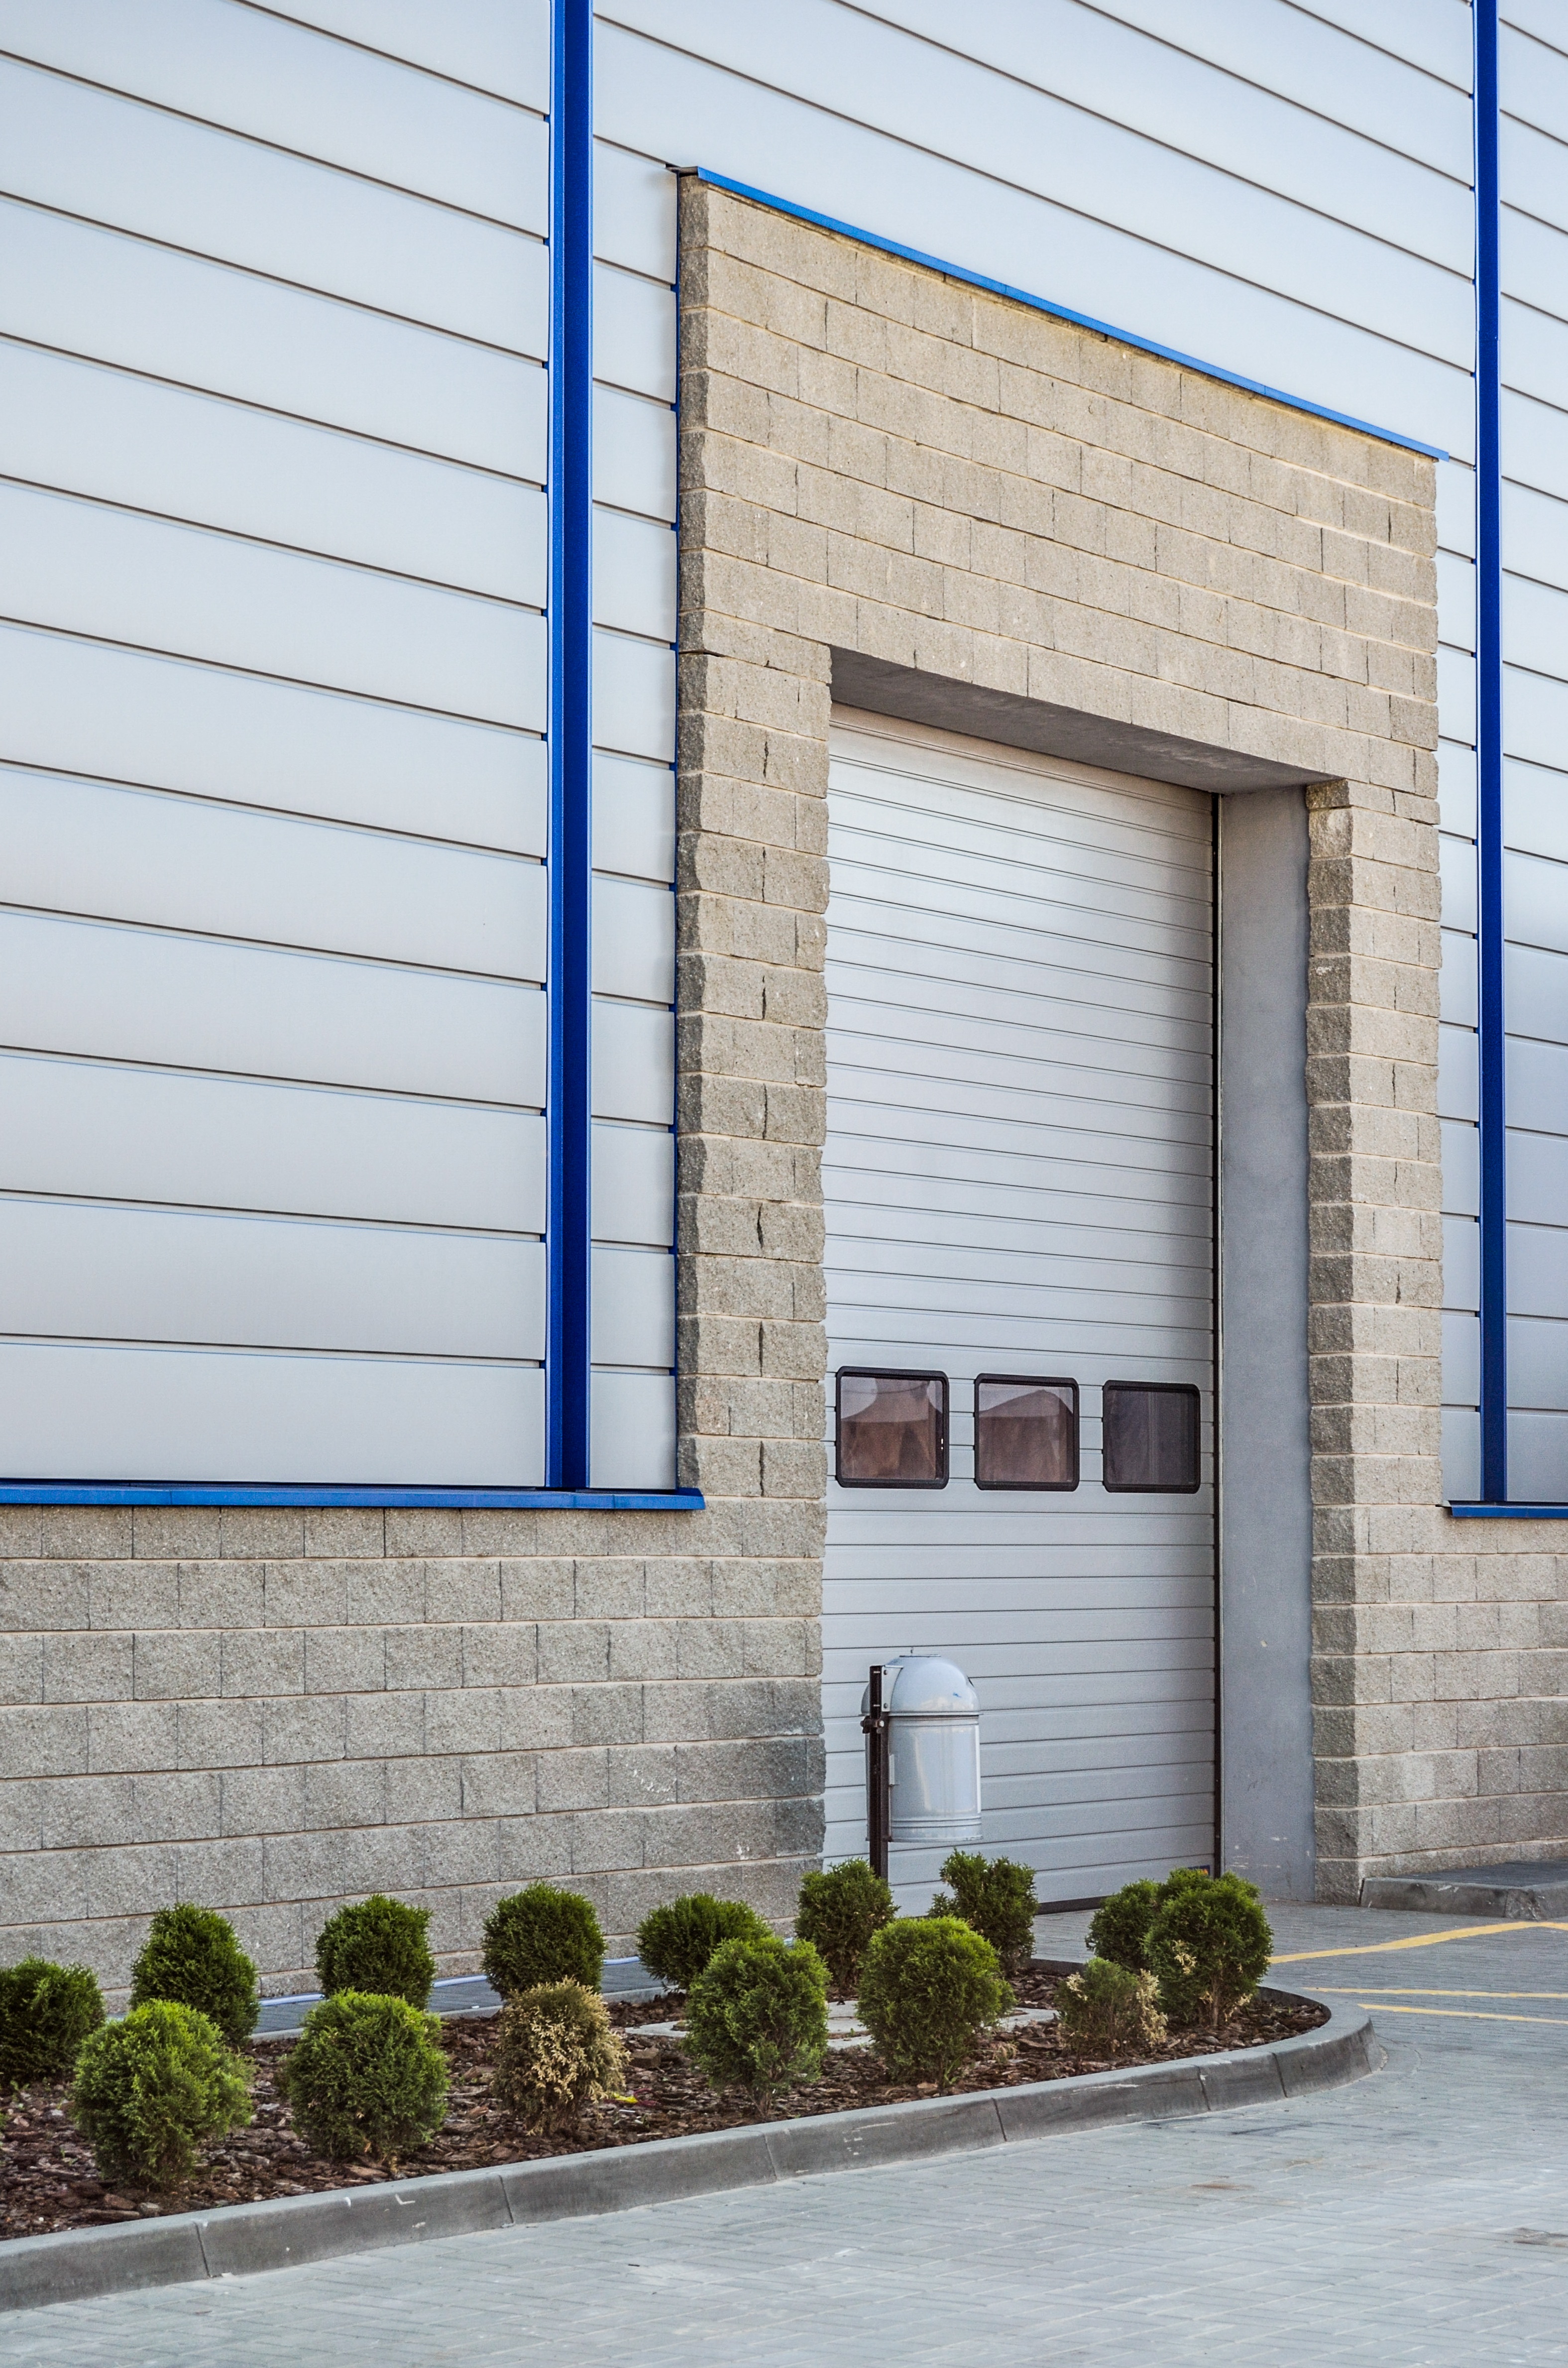
architecture, house, window, building, home, wall, magazine, hall, facade, property, business, door, interior design, siding, the door, residential area, window covering